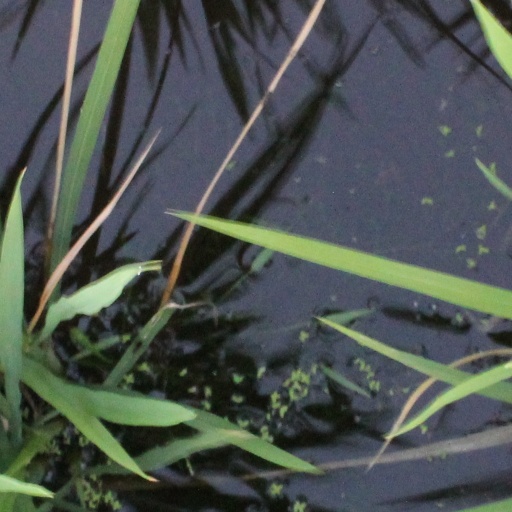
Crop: rice